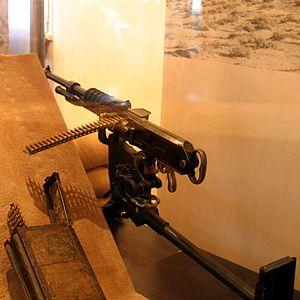
La mitrailleuse Hotchkiss Modèle 1914 est une arme à feu automatique en usage dans l’armée française au début du XXᵉ siècle. Version améliorée de la mitrailleuse Hotchkiss modèle 1900, la mitrailleuse Hotchkiss modèle 1914 en calibre 8 mm Lebel était la principale arme automatique de l'armée française pendant les dernières années de la Première Guerre mondiale. Elle fut également utilisée par le corps expéditionnaire américain en 1917 et 1918. Fabriquée en France à Saint-Denis et à Lyon par les Établissements Hotchkiss et Cie, elle fut également exportée et fabriquée sous licence à l'étranger.